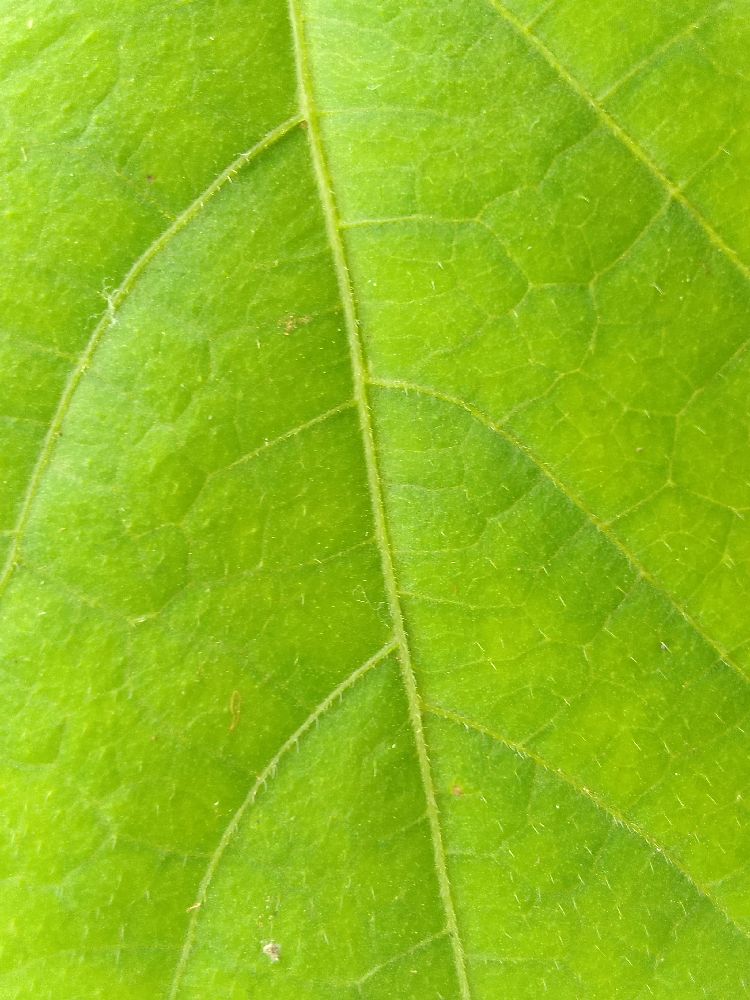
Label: healthy